SS Politician

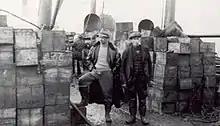
The second official salvage crew removing some of the cases of whisky

On 9 April a second salvage boat arrived at Eriskay. While Kay and the Liverpool & Glasgow Salvage Association had been retained to salvage what they could, the scrap metal was of no concern to them. The second salvage company was British Iron & Steel Corporation (Salvage) Ltd (BISC). Their remit was to check Kay's conclusion about the inability to refloat "Politician". If it could not be refloated, then it was planned to tow part of the superstructure to be reused. If that was still not possible, stripping the vessel of as much metal as possible was sometimes financially viable. The wreck of "Thalia" was nearby and known to contain iron ore, which made the salvage more lucrative for them.